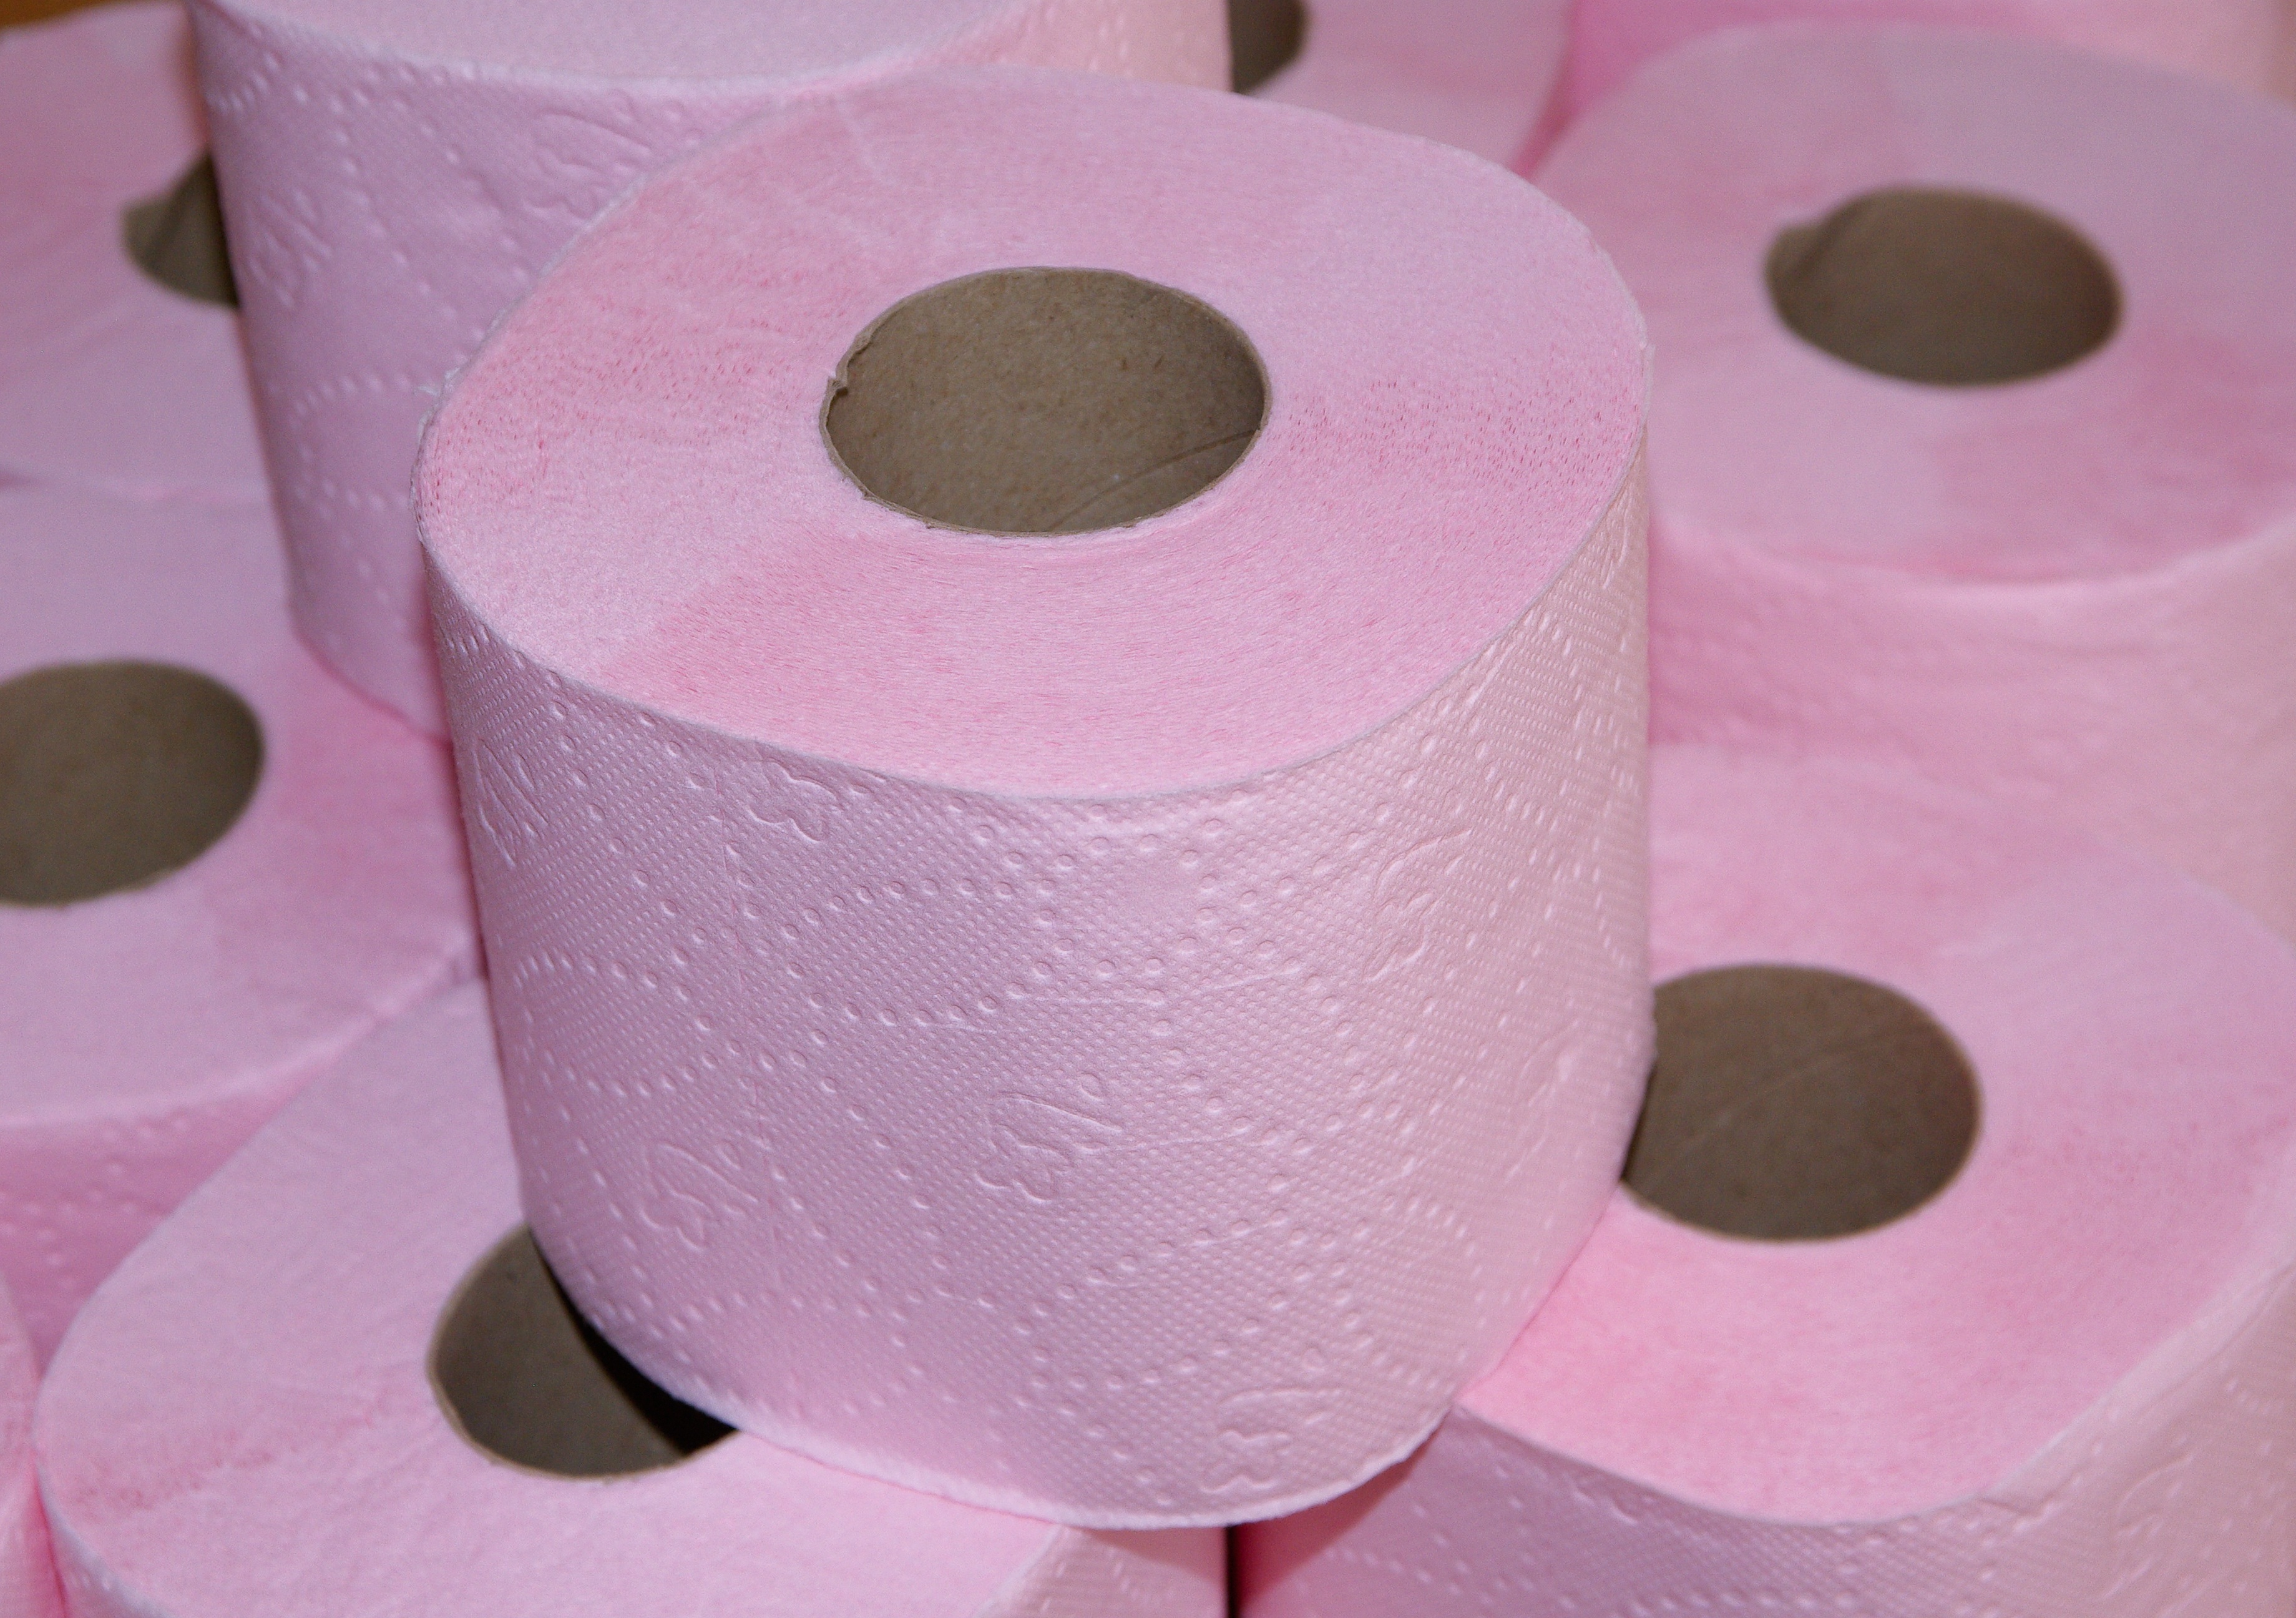
wheel, purple, petal, toilet, pink, paper, material, thread, textile, wc, shape, hygiene, toilet paper, household paper product